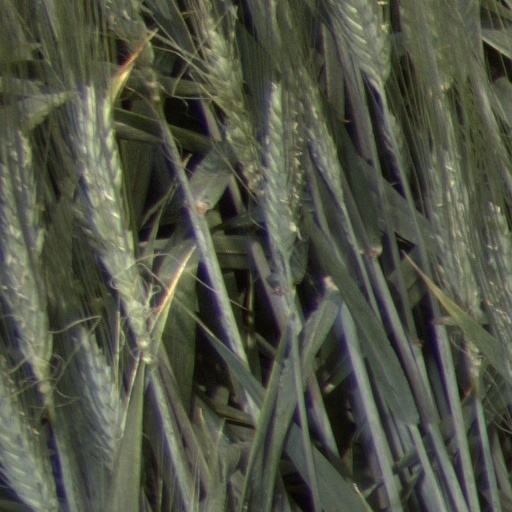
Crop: wheat